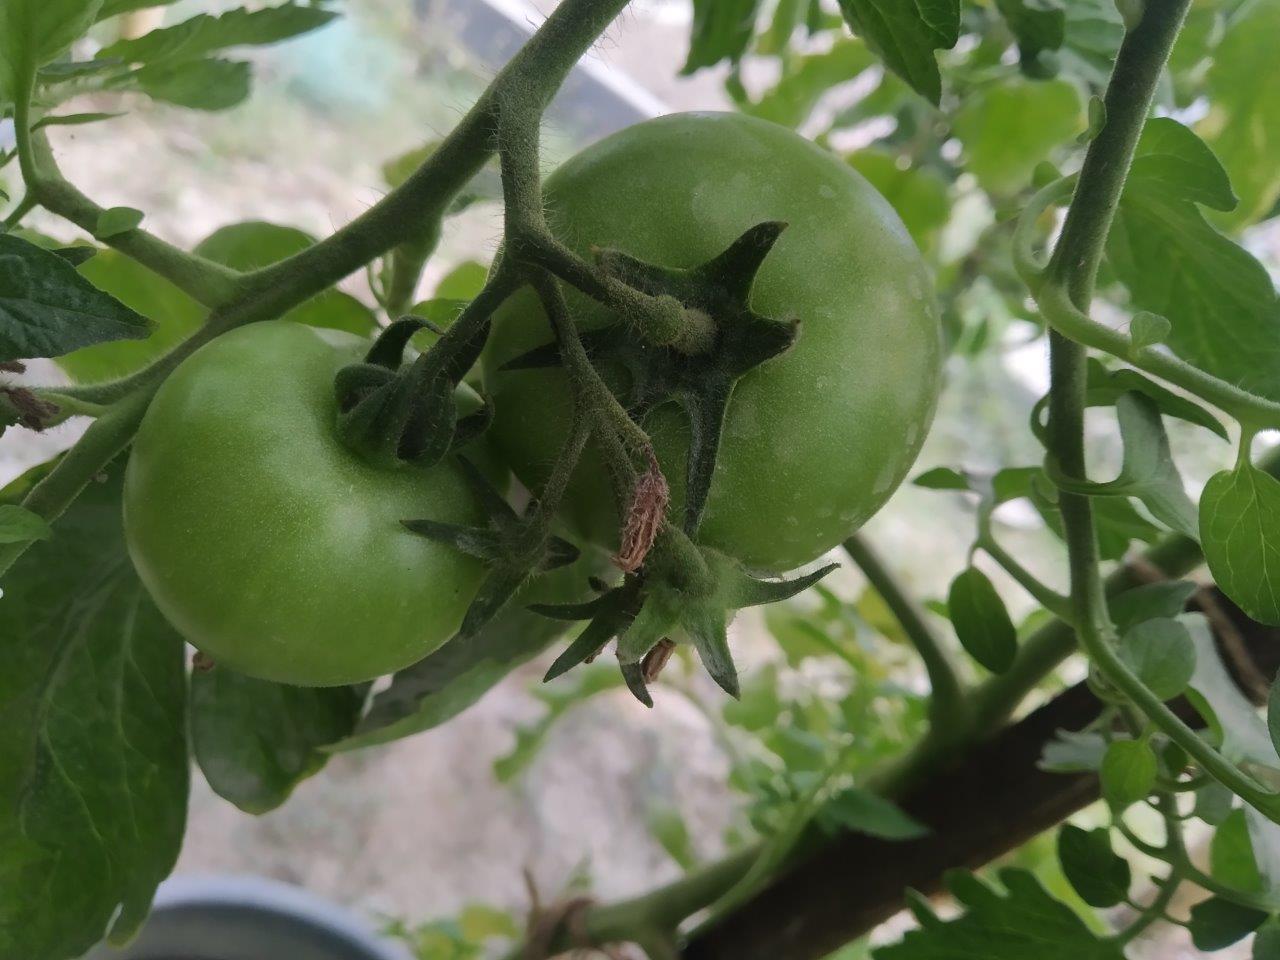
Maturity: Immature